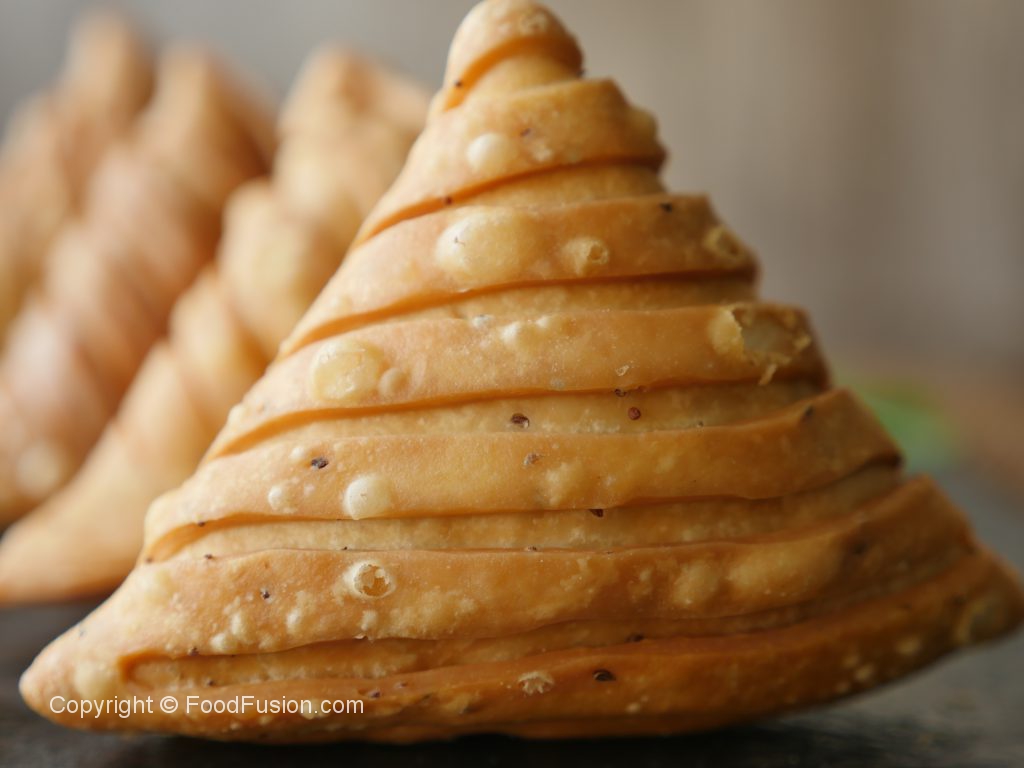
Dish: samosa